Geppetto (Fables)

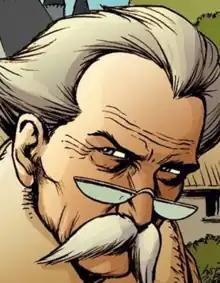

Geppetto is a major character, albeit one that's rarely seen, in the comic book series "Fables", written by Bill Willingham and published by DC Comics as part of the Vertigo imprint.